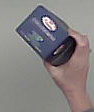
Product: barilla_lasagne